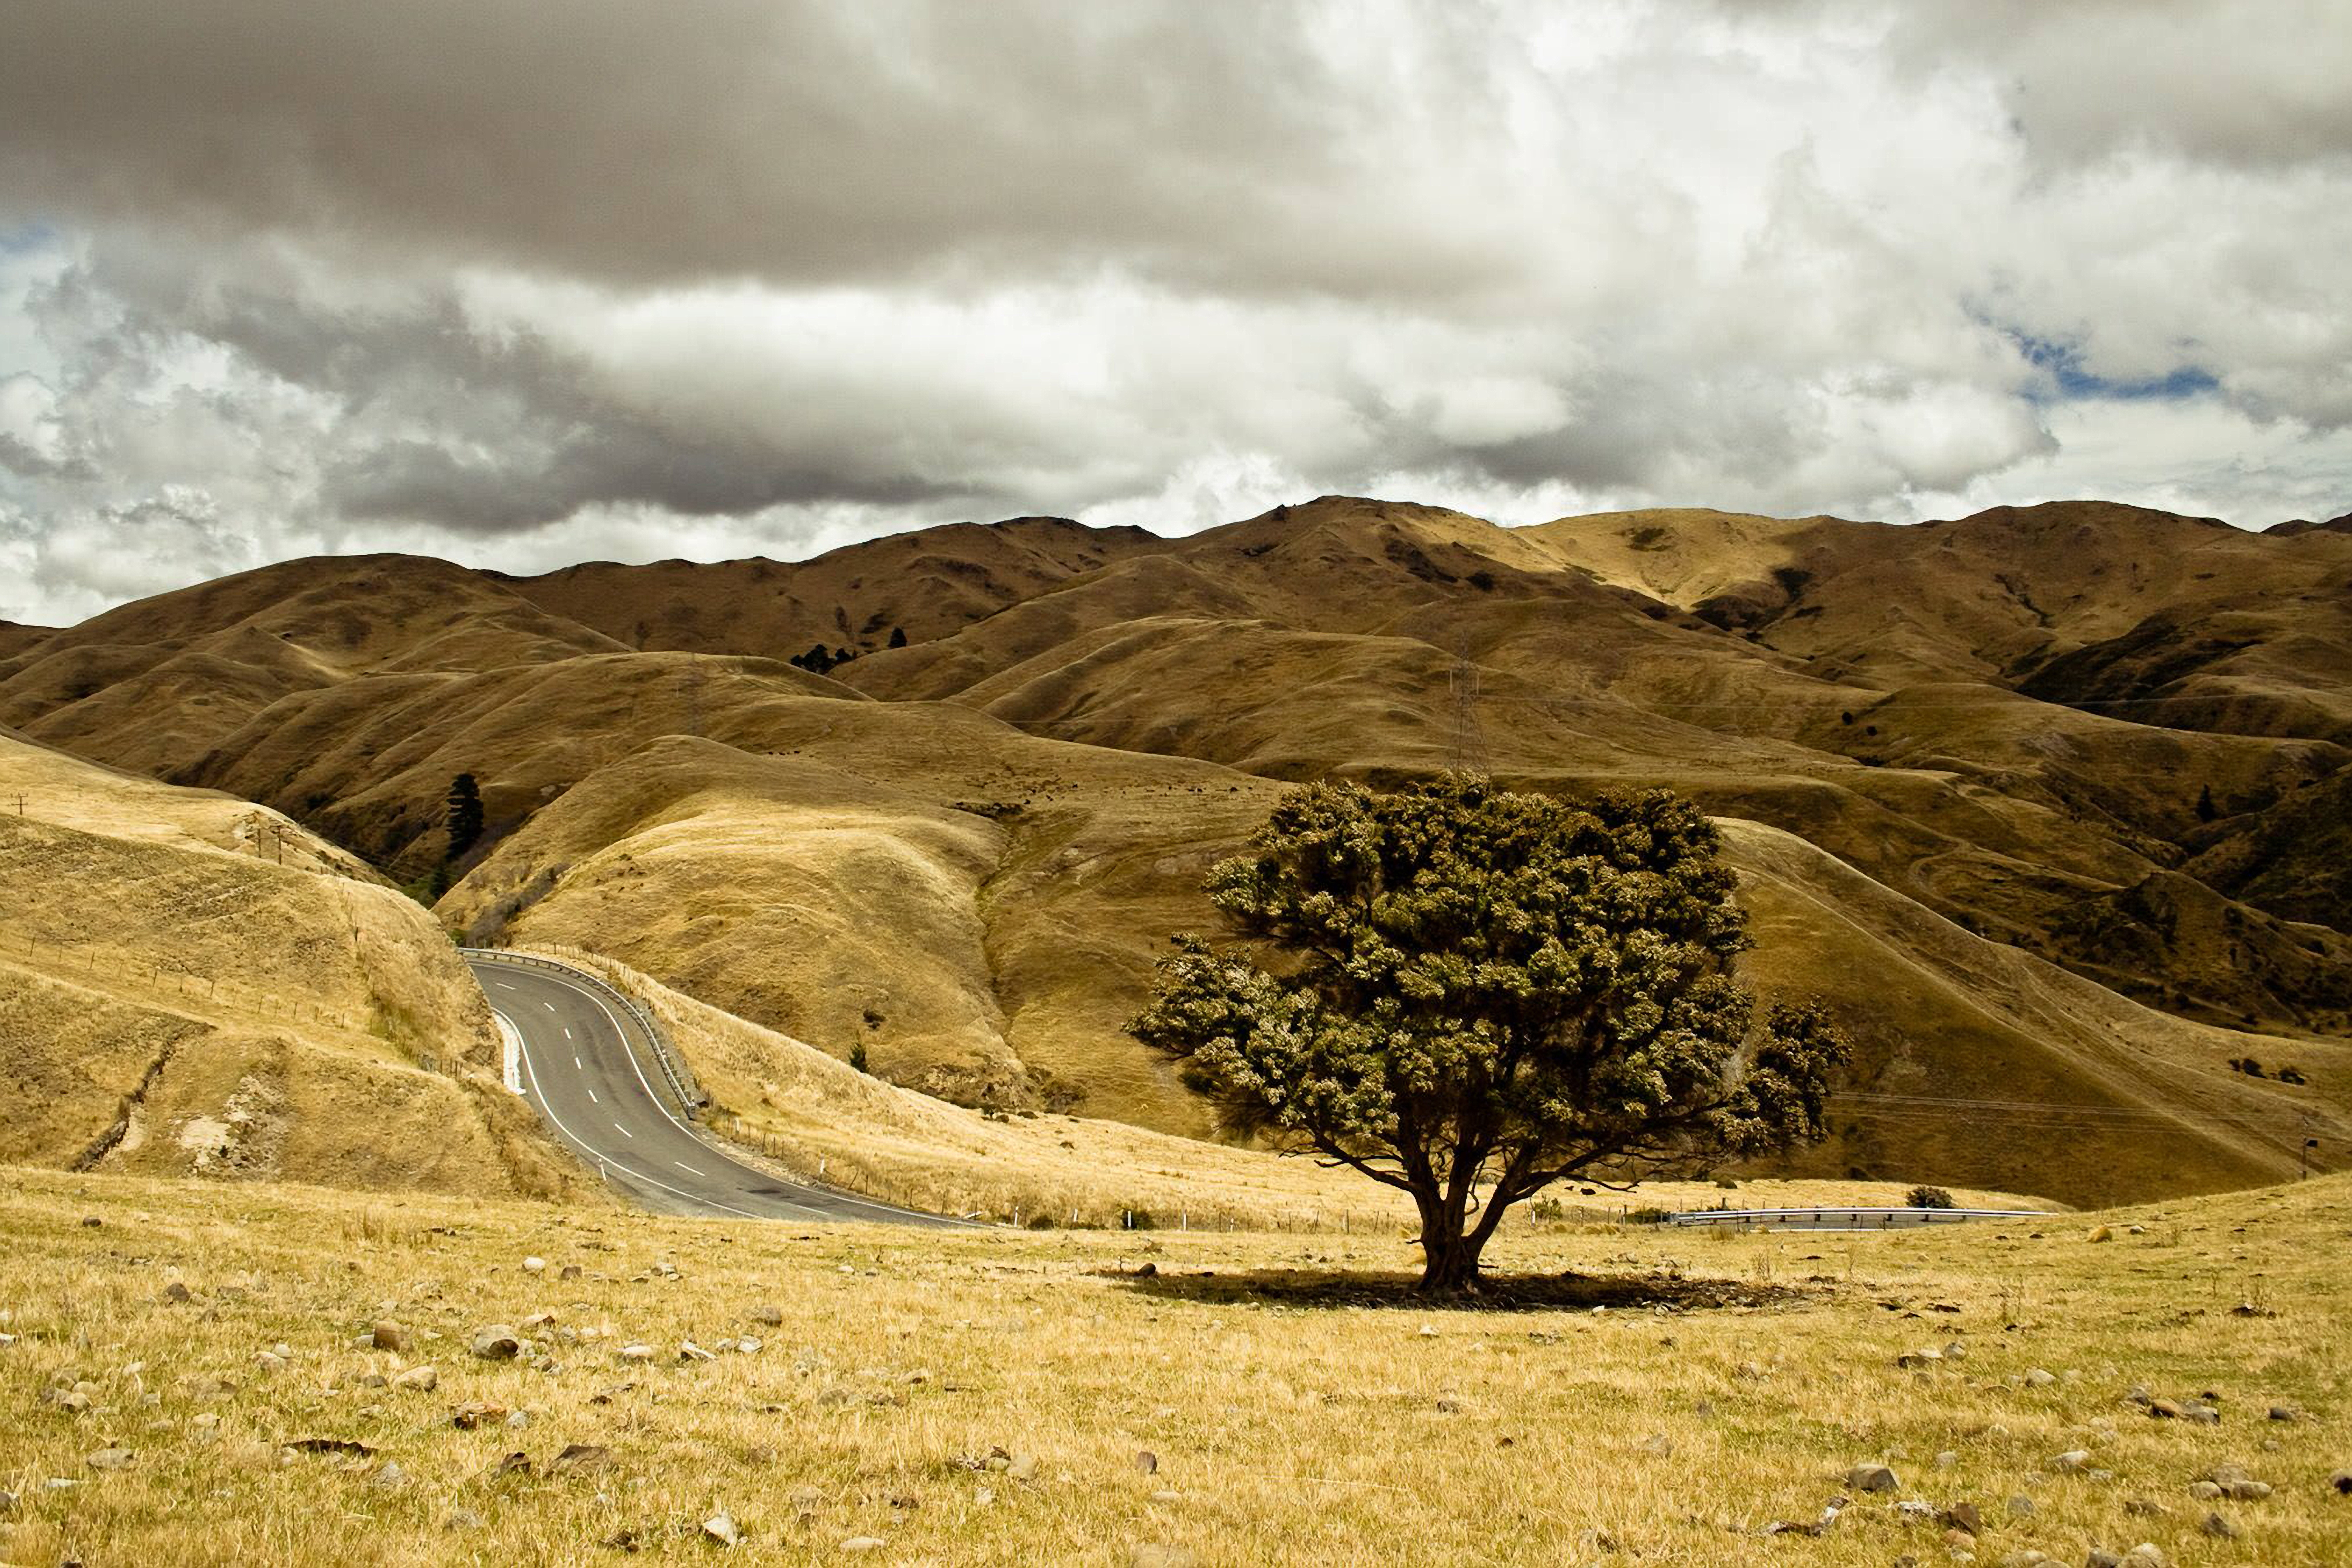
landscape, sea, coast, tree, nature, rock, wilderness, mountain, cloud, hill, lake, valley, mountain range, cliff, highland, terrain, geology, badlands, plateau, fell, loch, drought, rural area, landform, natural environment, geographical feature, mountainous landforms